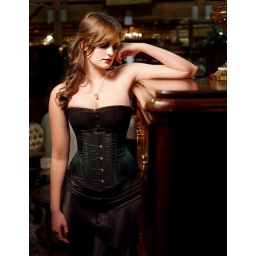
Green underbust corset over black corset, black fish tail skirt